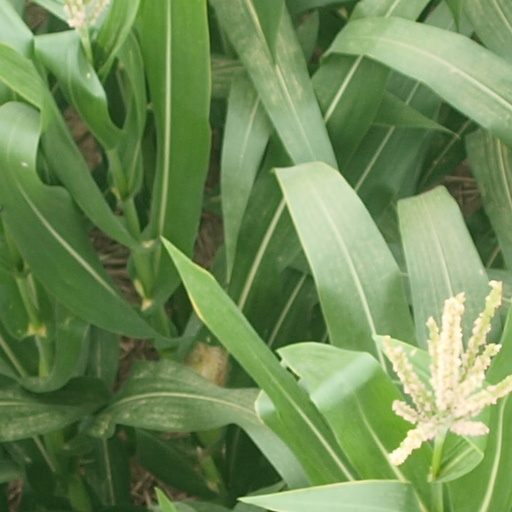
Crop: maize; corn